Cutlery of Thiers

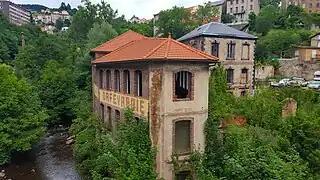
The former , also known as Société générale de coutellerie et orfèvrerie, taken over in July 2017.

Since the 15th century, Thiers' cutlers adopted a labor division system to enhance production efficiency. Knife manufacturing was distributed across the town, with workers specializing in specific tasks, often passed down through generations, fostering high skill levels. Steel bars were first processed by "martinaires," who thinned them using trip hammers powered by the Durolle River. Blacksmiths then forged the knife components, which were subsequently handled by filers, drillers, grinders, and polishers, who sharpened and polished blades on river-driven grindstones. Manufacturers tempered the blades, while handle-makers provided handles. Final assembly was typically performed by workers in Thiers' suburbs.